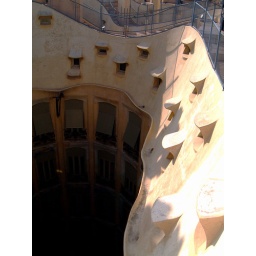
The roof of La Pedrera, a building designed by Gaudi.